Potters Bar rail accidents

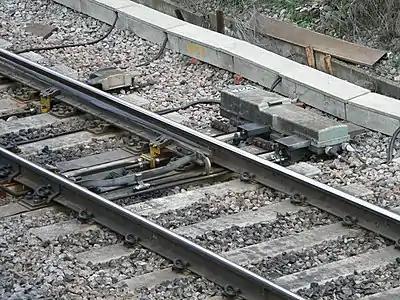

The Health and Safety Executive (HSE) report released in May 2003 found that the points were poorly maintained and that this was the principal cause of the accident. The bolts that held the stretcher bars that maintain the distance between the two point blades had come loose or gone missing, causing the point blades to move apart when the train passed over them. The points had been fully inspected on 1 May by a team working for the private railway maintenance firm Jarvis plc and there had been a further visual inspection on 9 May the day before the crash, with no problems reported.